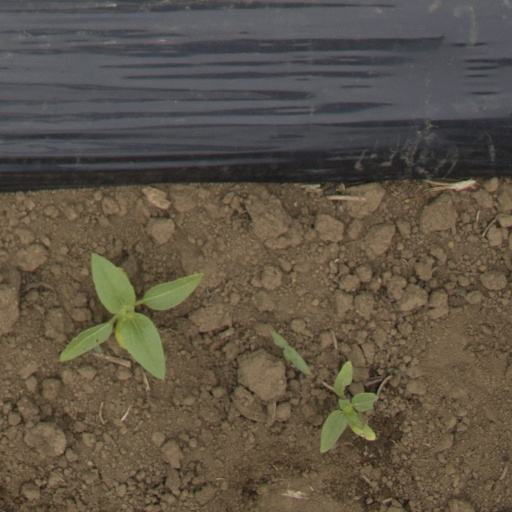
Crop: Jerusalem artichoke